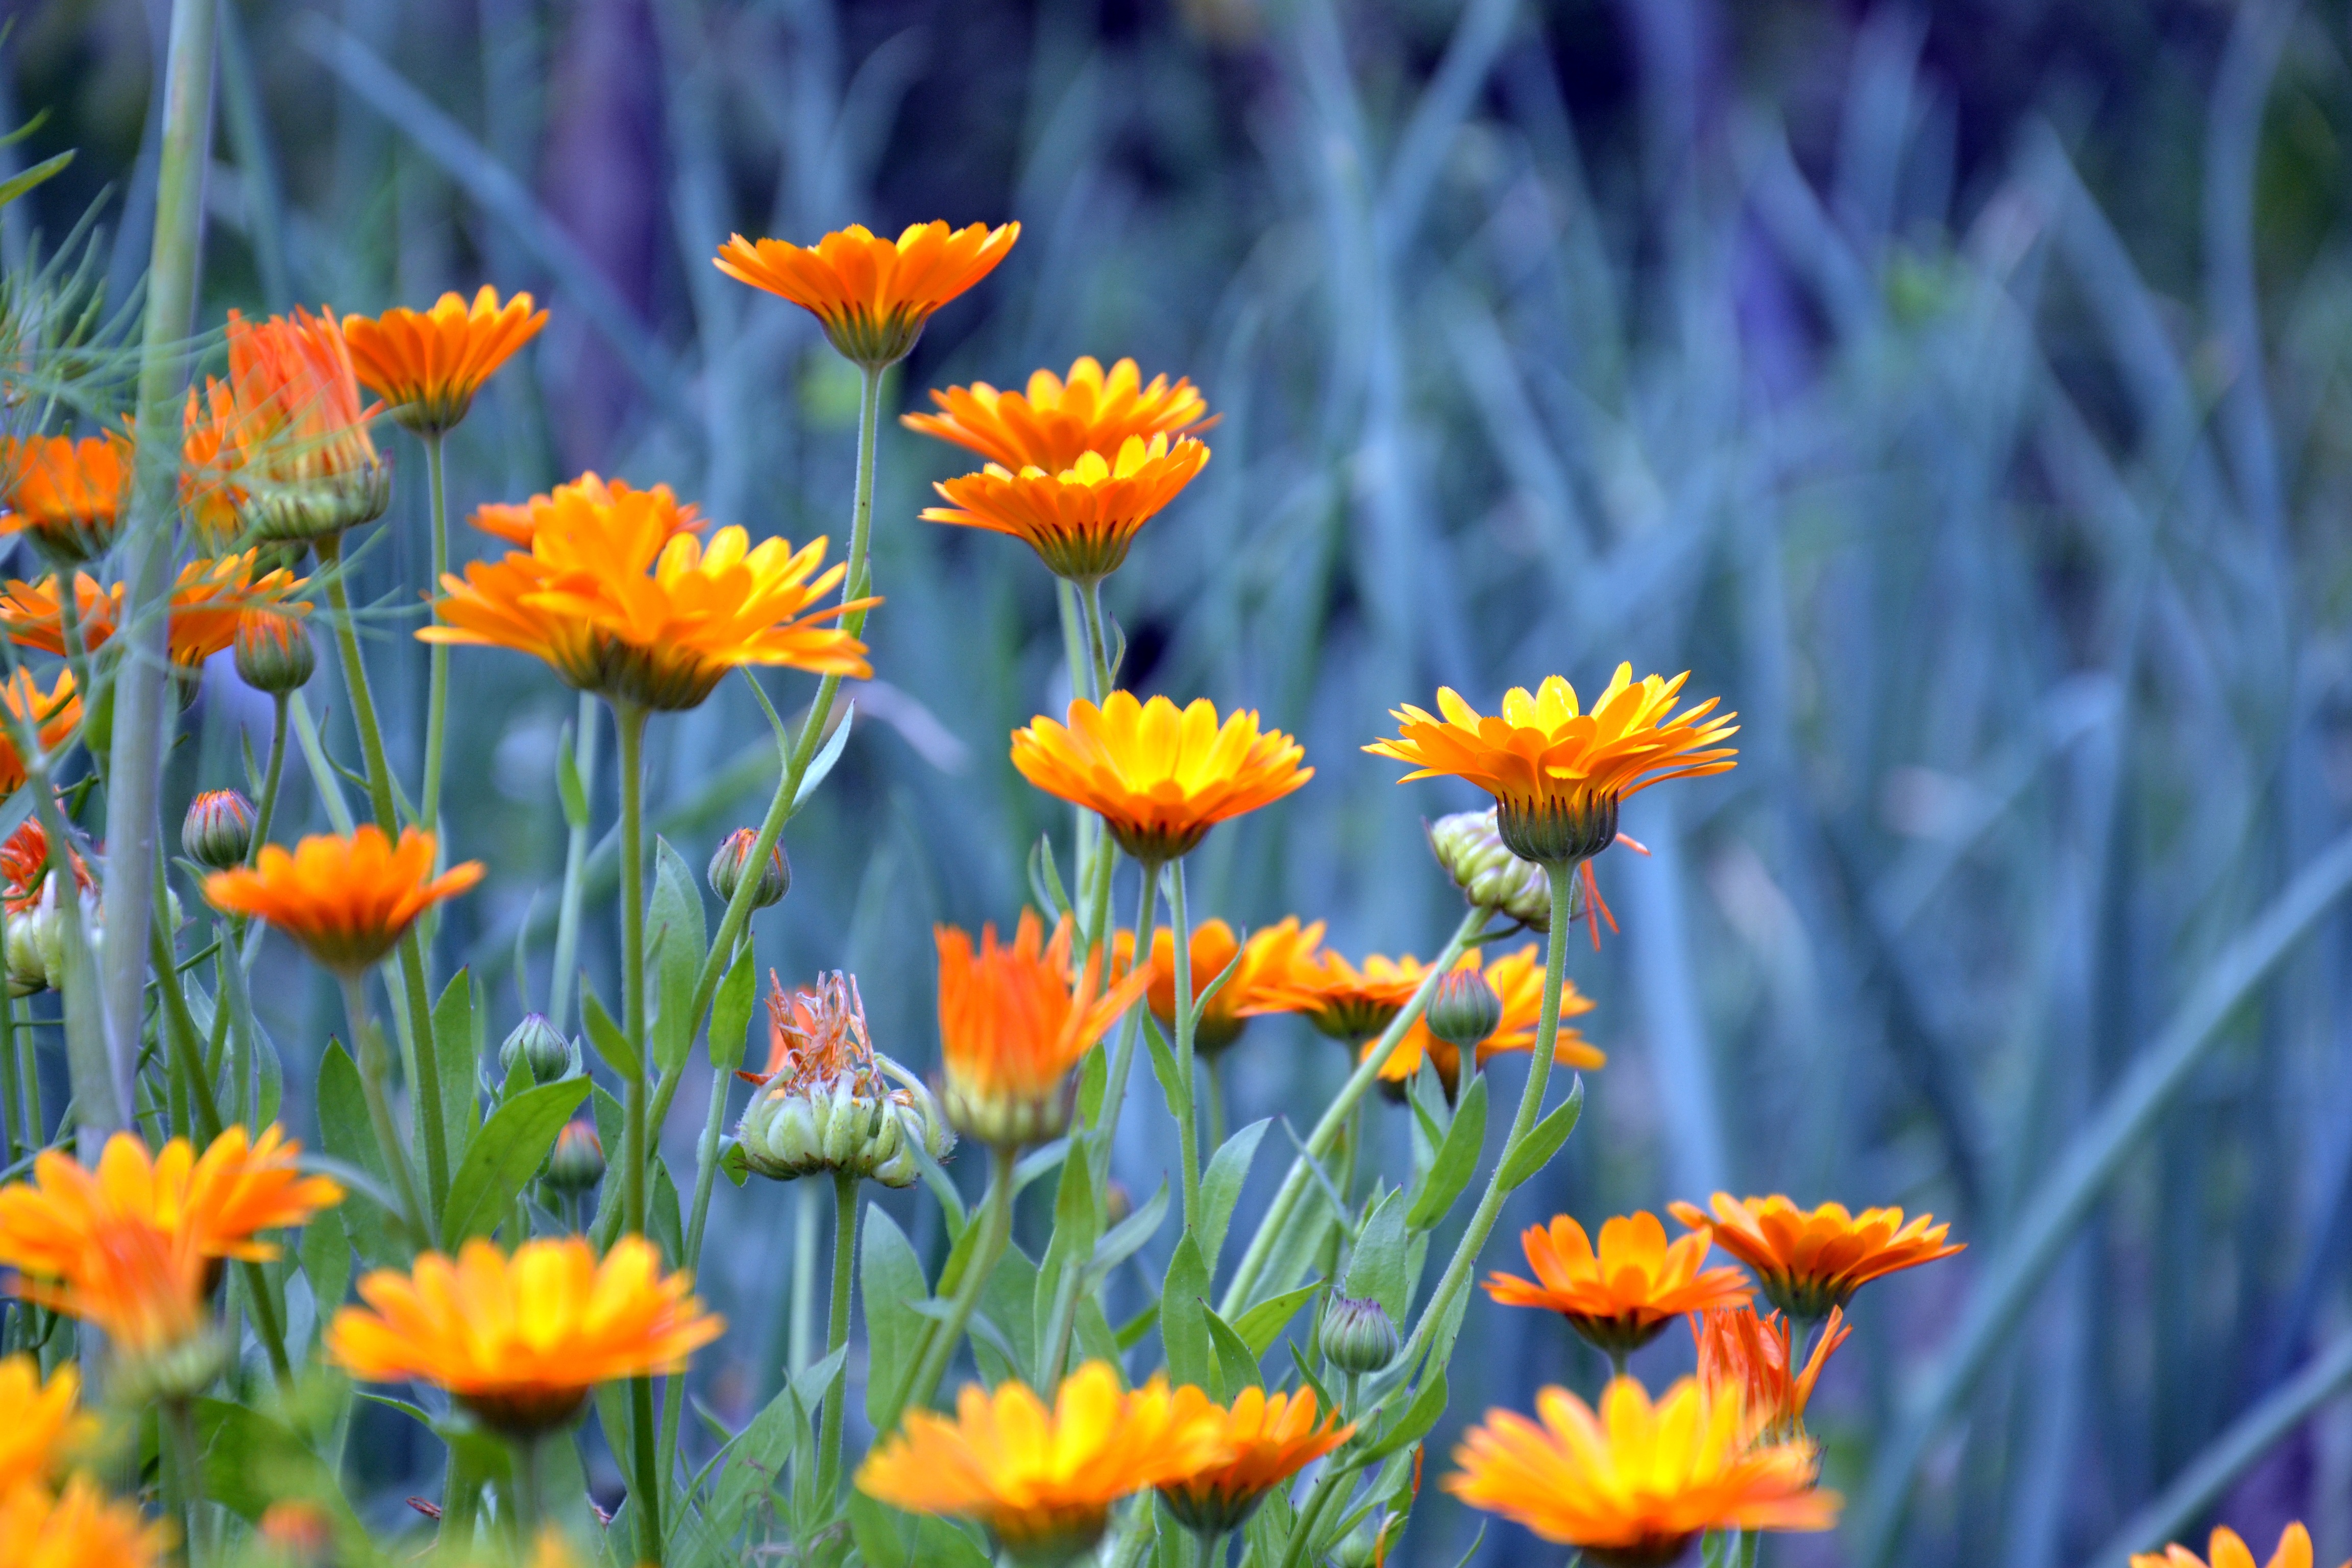
nature, plant, field, meadow, prairie, flower, summer, orange, herb, botany, blue, yellow, garden, flora, wildflower, flowers, petals, bright, beautiful, botanica, dacha, nectar, marigold, medicinal plant, macro photography, summer flowers, garden flower, flowering plant, calendula, annual plant, land plant